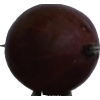
Label: gooseberry